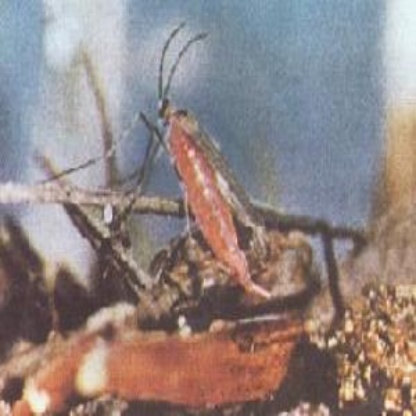
Nhãn: Sâu năn ( Muỗi hành )(Rice Gall Midge)